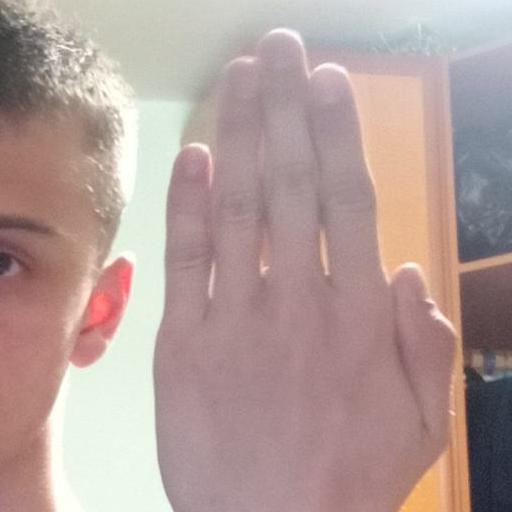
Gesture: stop_inverted